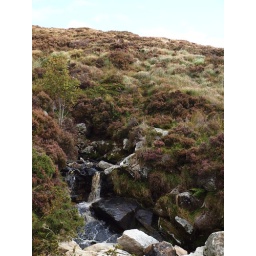
038 - The water of the River Liffee is brown from the tannins in the peat bog